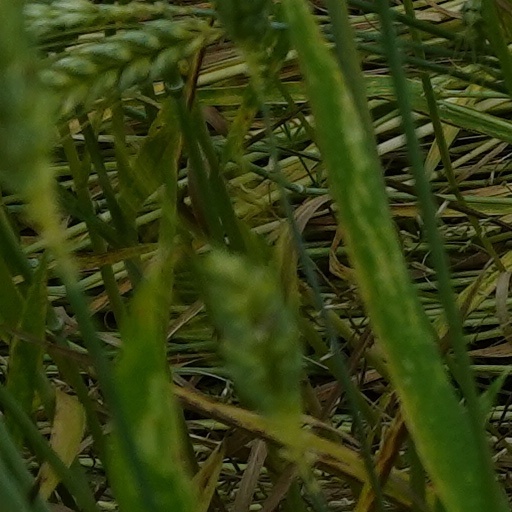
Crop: wheat